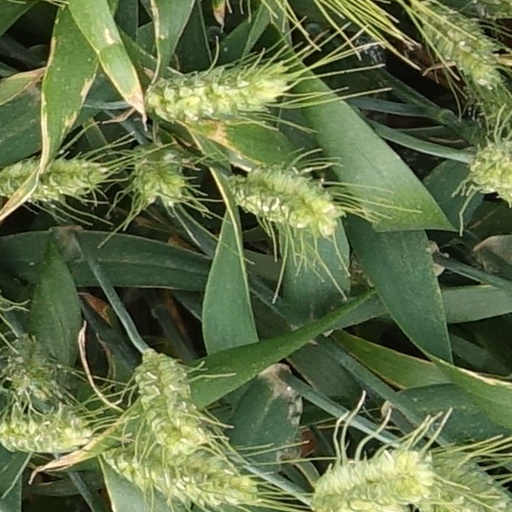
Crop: wheat